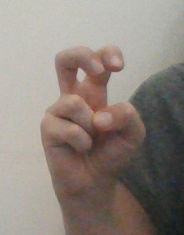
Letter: toot